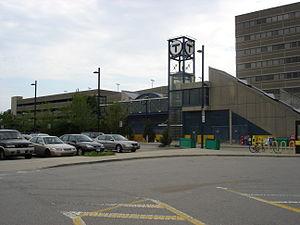
Quincy est une ville américaine située dans l'État du Massachusetts, se prolongeant au nord par Boston. Elle représente une partie importante du Grand Boston, permettant l'accès au métro de Boston. Lors du recensement des États-Unis de 2010, la population est de 92 271 personnes.